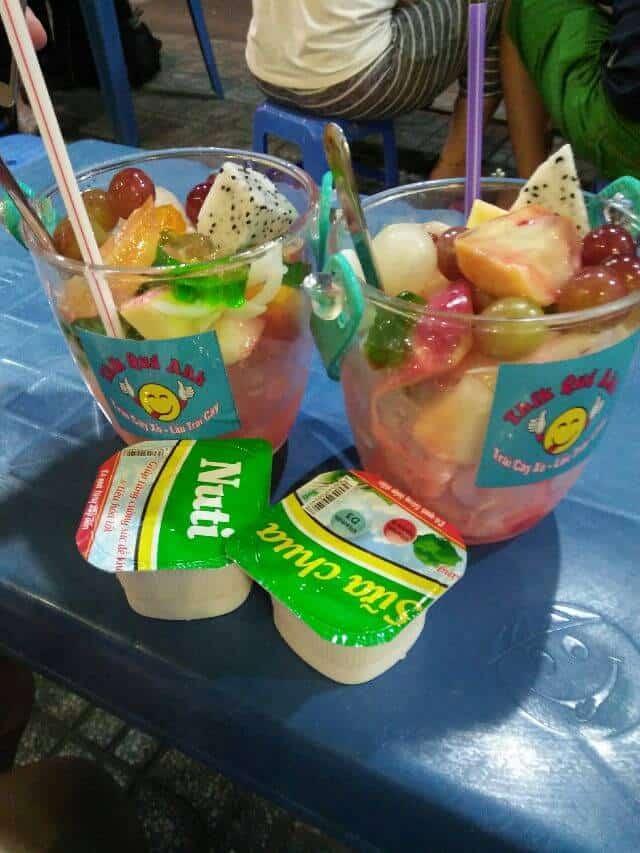
trên bàn có sự xuất hiện của hai hộp sữa chua và hai ly trái cây